The Serpentine

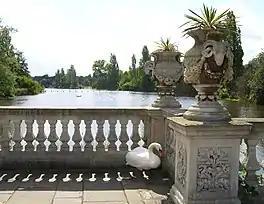
The Long Water from the Italian Garden. Large numbers of mute swans nest in this area.

The lake achieved notoriety in December 1816 when Harriet Westbrook, the pregnant wife of the poet Percy Bysshe Shelley, was found drowned in the Serpentine having left a suicide note addressed to her father, sister and husband. Shelley married Mary Wollstonecraft Godwin less than two weeks later.